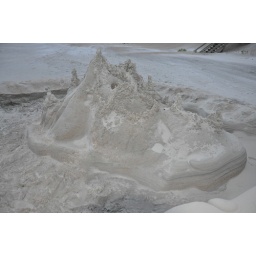
castle in the sand